Doctor Octopus

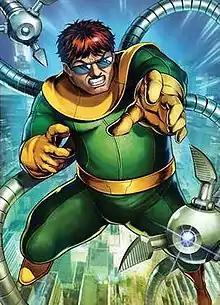
Doctor Octopus as depicted on the cover of "Superior Octopus" #1 (October 2019).Art by Sujin Jo.

Doctor Octopus (Dr. Otto Octavius), also known as Doc Ock for short, is a fictional character appearing in American comic books published by Marvel Comics. The character was created by Stan Lee and Steve Ditko and first appeared in "The Amazing Spider-Man" #3 (July 1963). He is a highly intelligent, myopic, and stocky mad scientist who sports four strong and durable appendages resembling an octopus's tentacles, which extend from his body and can be used for various purposes. After his mechanical harness became permanently fused to his body during a laboratory accident, he turned to a life of crime, and came into conflict with the superhero Spider-Man. He has endured as one of Spider-Man's most prominent villains, and is regarded as one of his three archenemies, alongside the Green Goblin and Venom. He is the founder and leader of the Sinister Six, the first supervillain team to oppose Spider-Man.